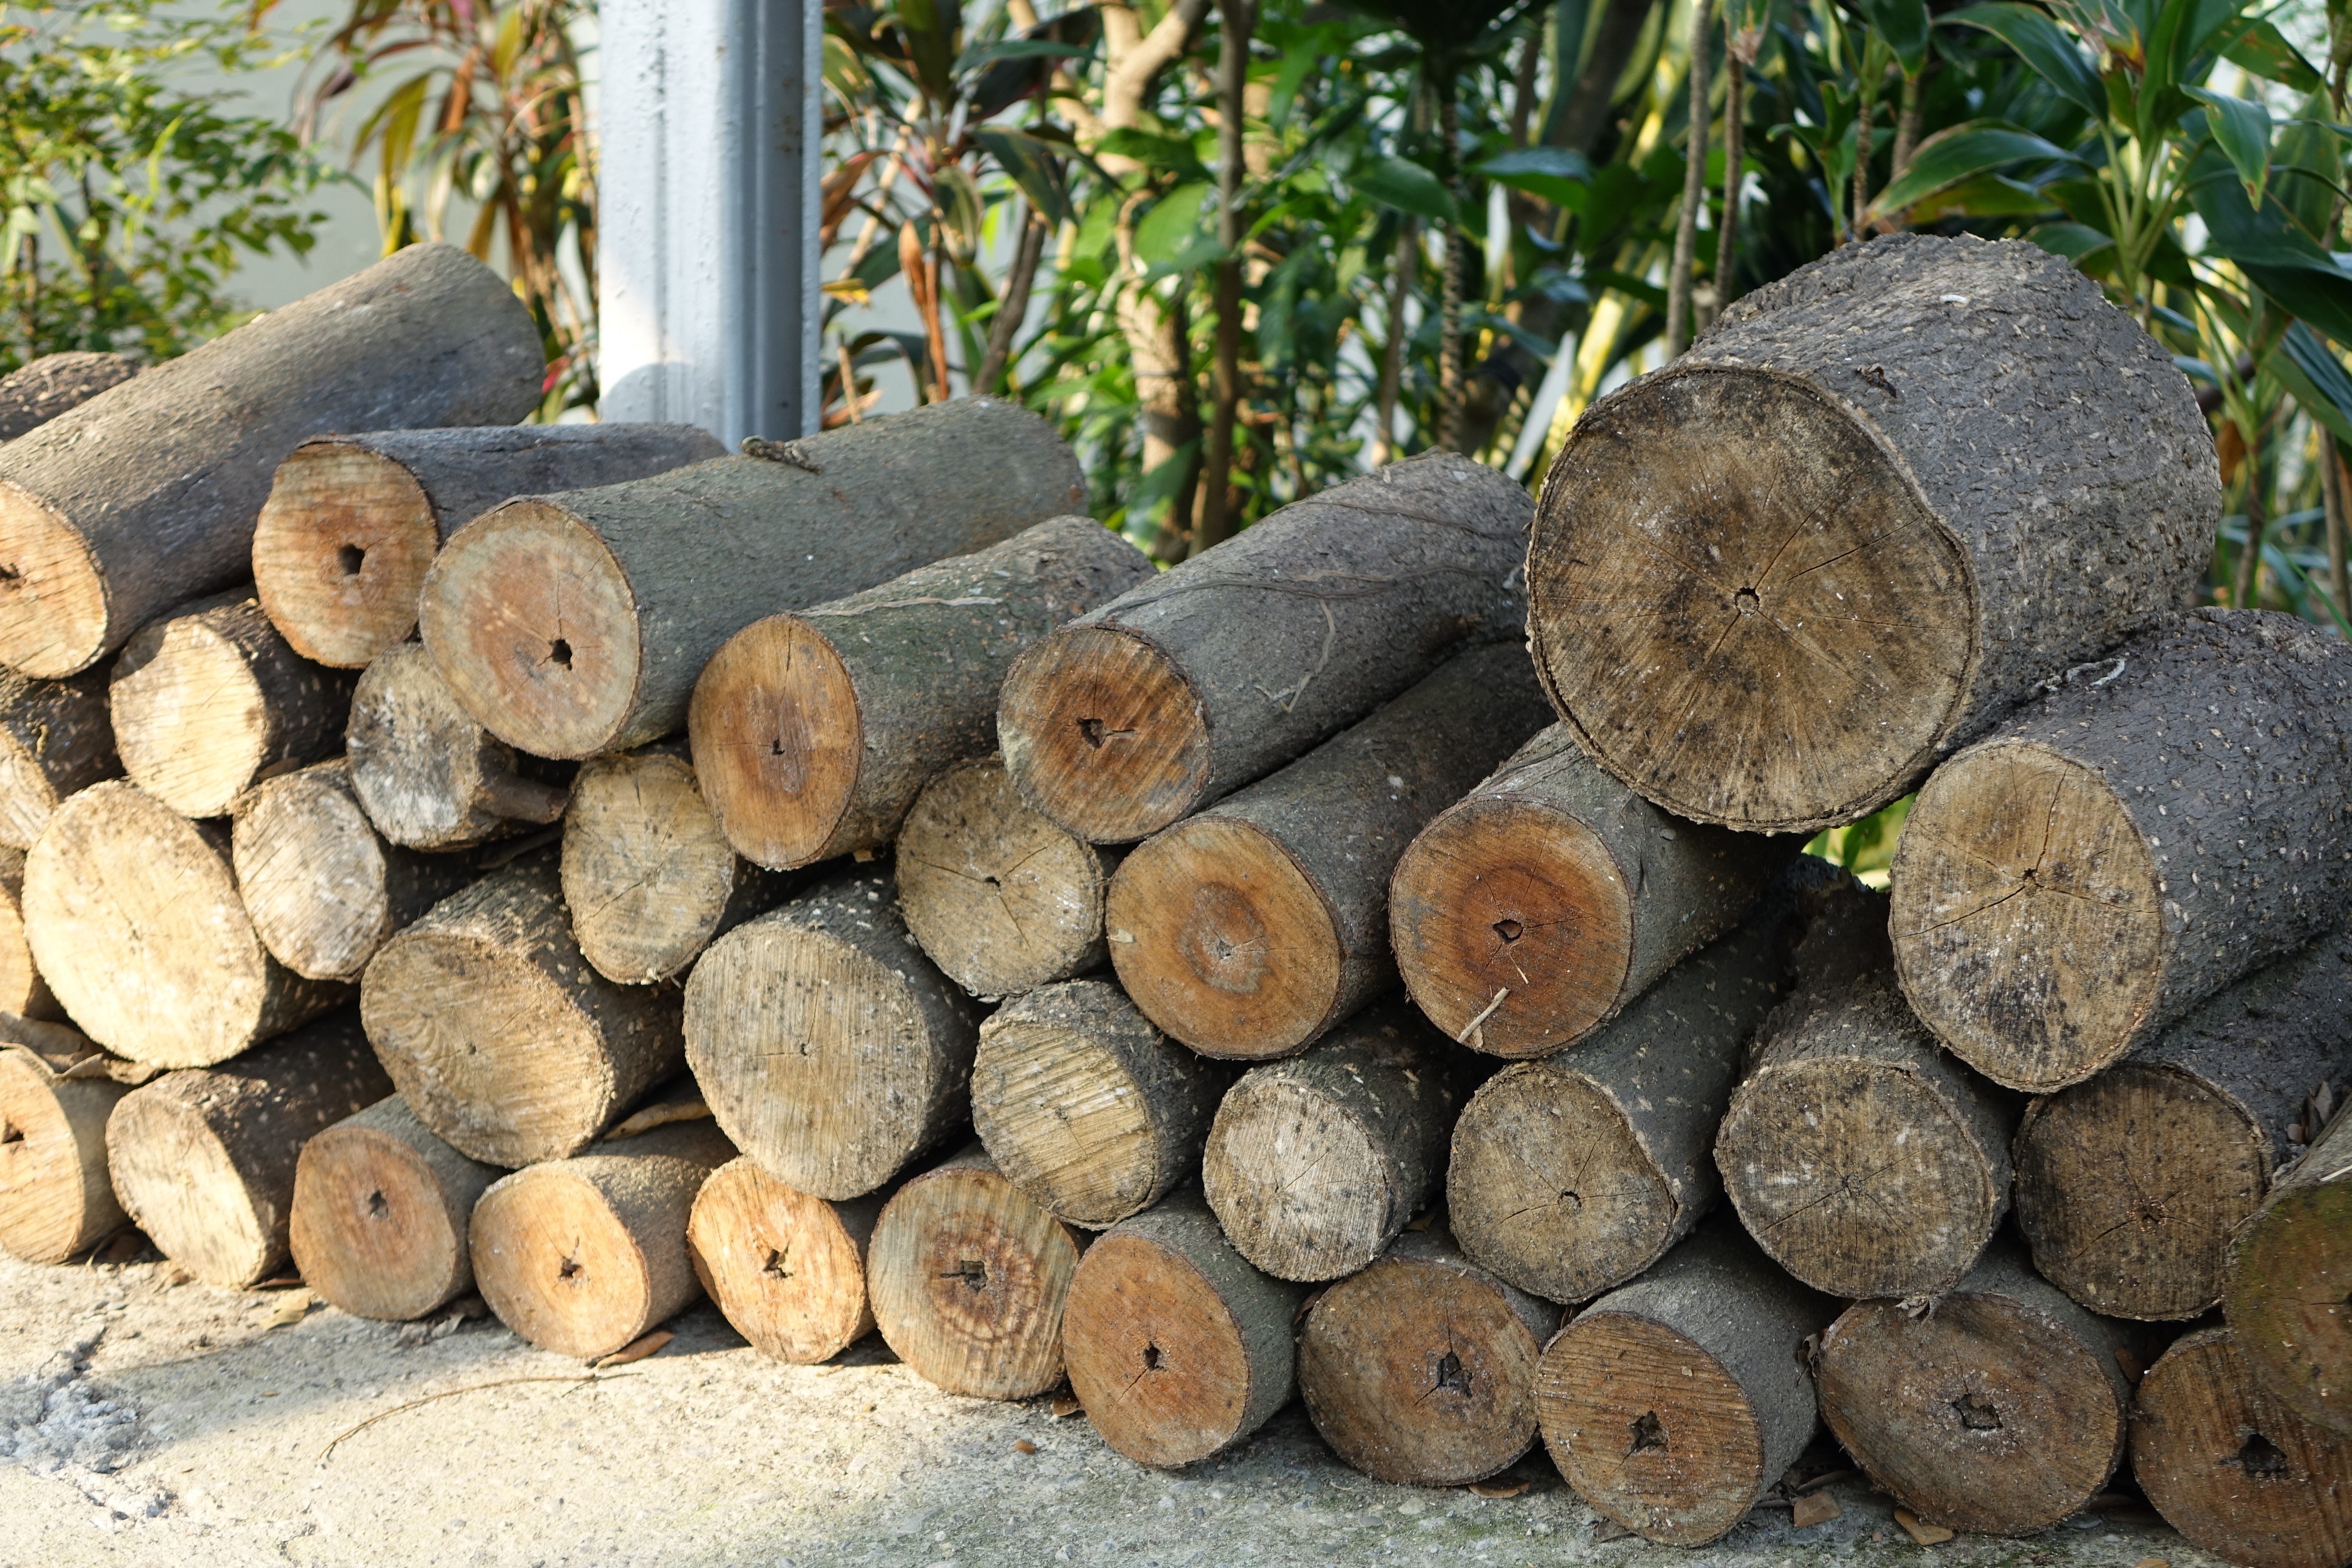
tree, forest, plant, wood, trunk, produce, lumber, coconut, fuel, man made object, woody plant, light a fire